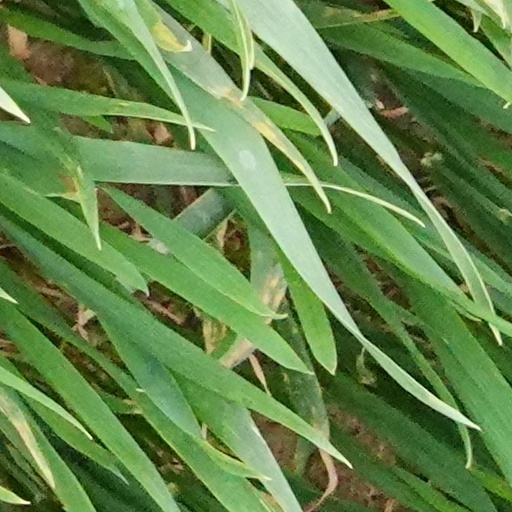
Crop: wheat